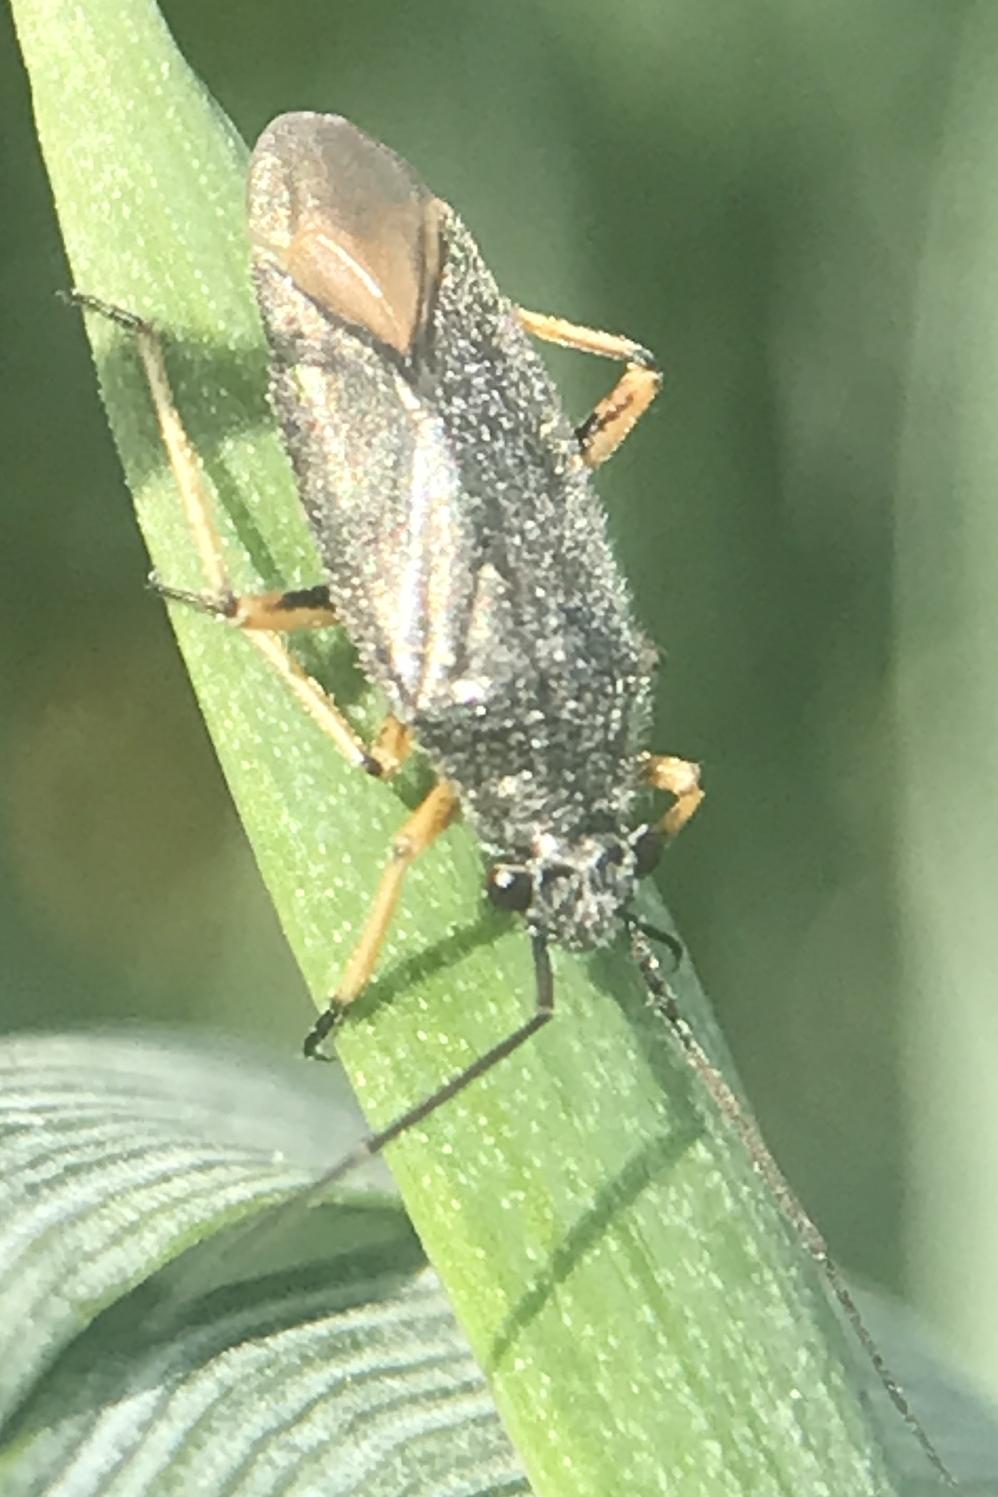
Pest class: occasional_pest